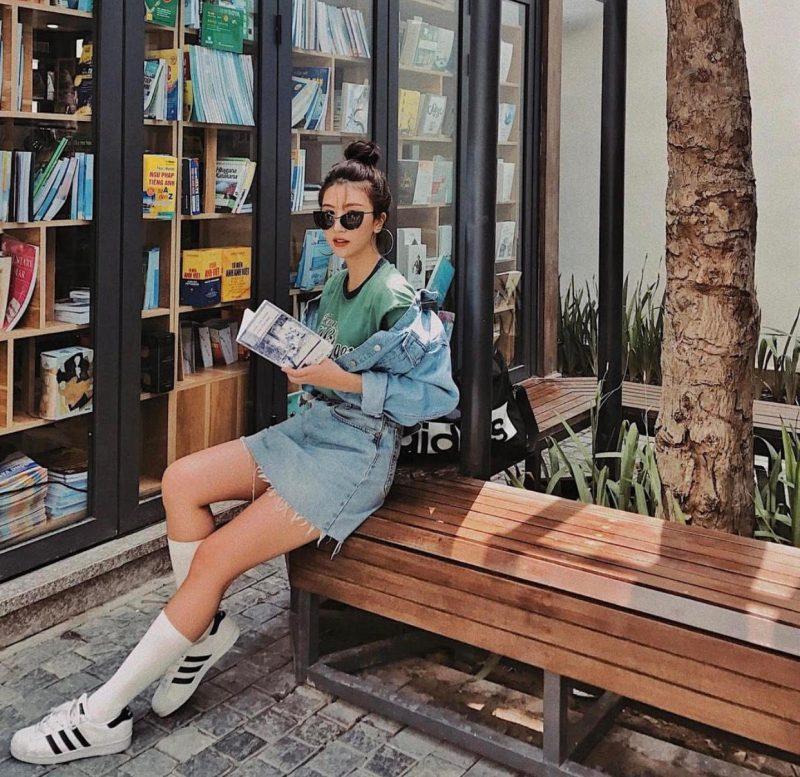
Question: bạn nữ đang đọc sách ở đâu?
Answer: ở trong một cửa hàng sách